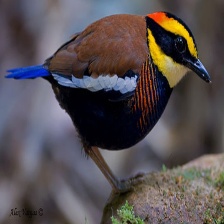
Species: BANDED PITA
Scientific name: HYDRORNIS GUAJANA